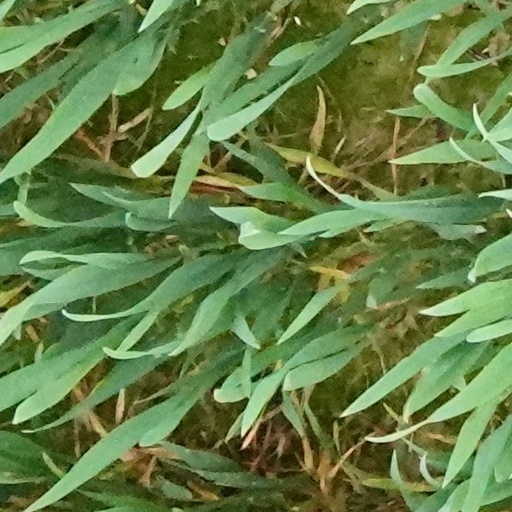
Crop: wheat